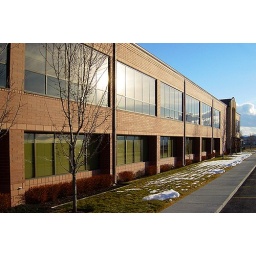
Another office building near where I work. I liked the reflections of the clouds.